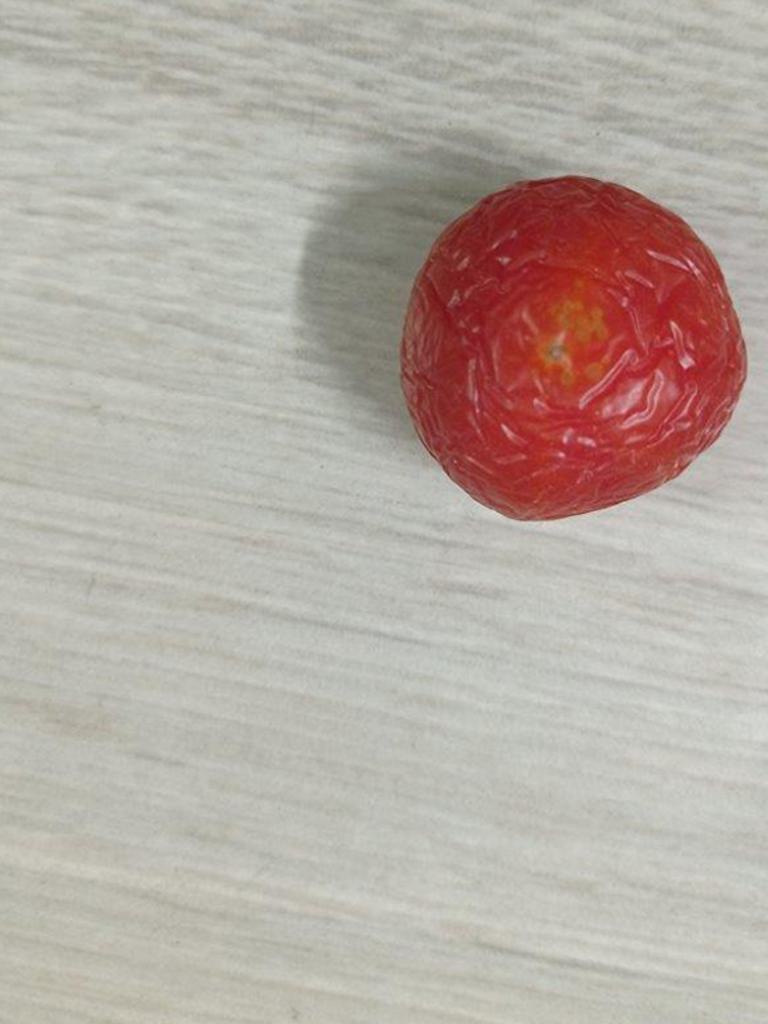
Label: Rotten